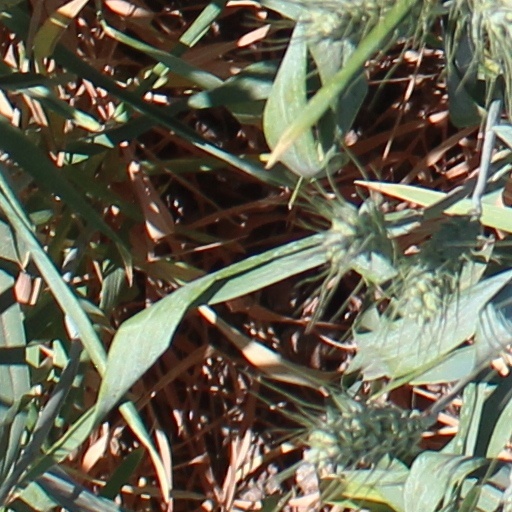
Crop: wheat